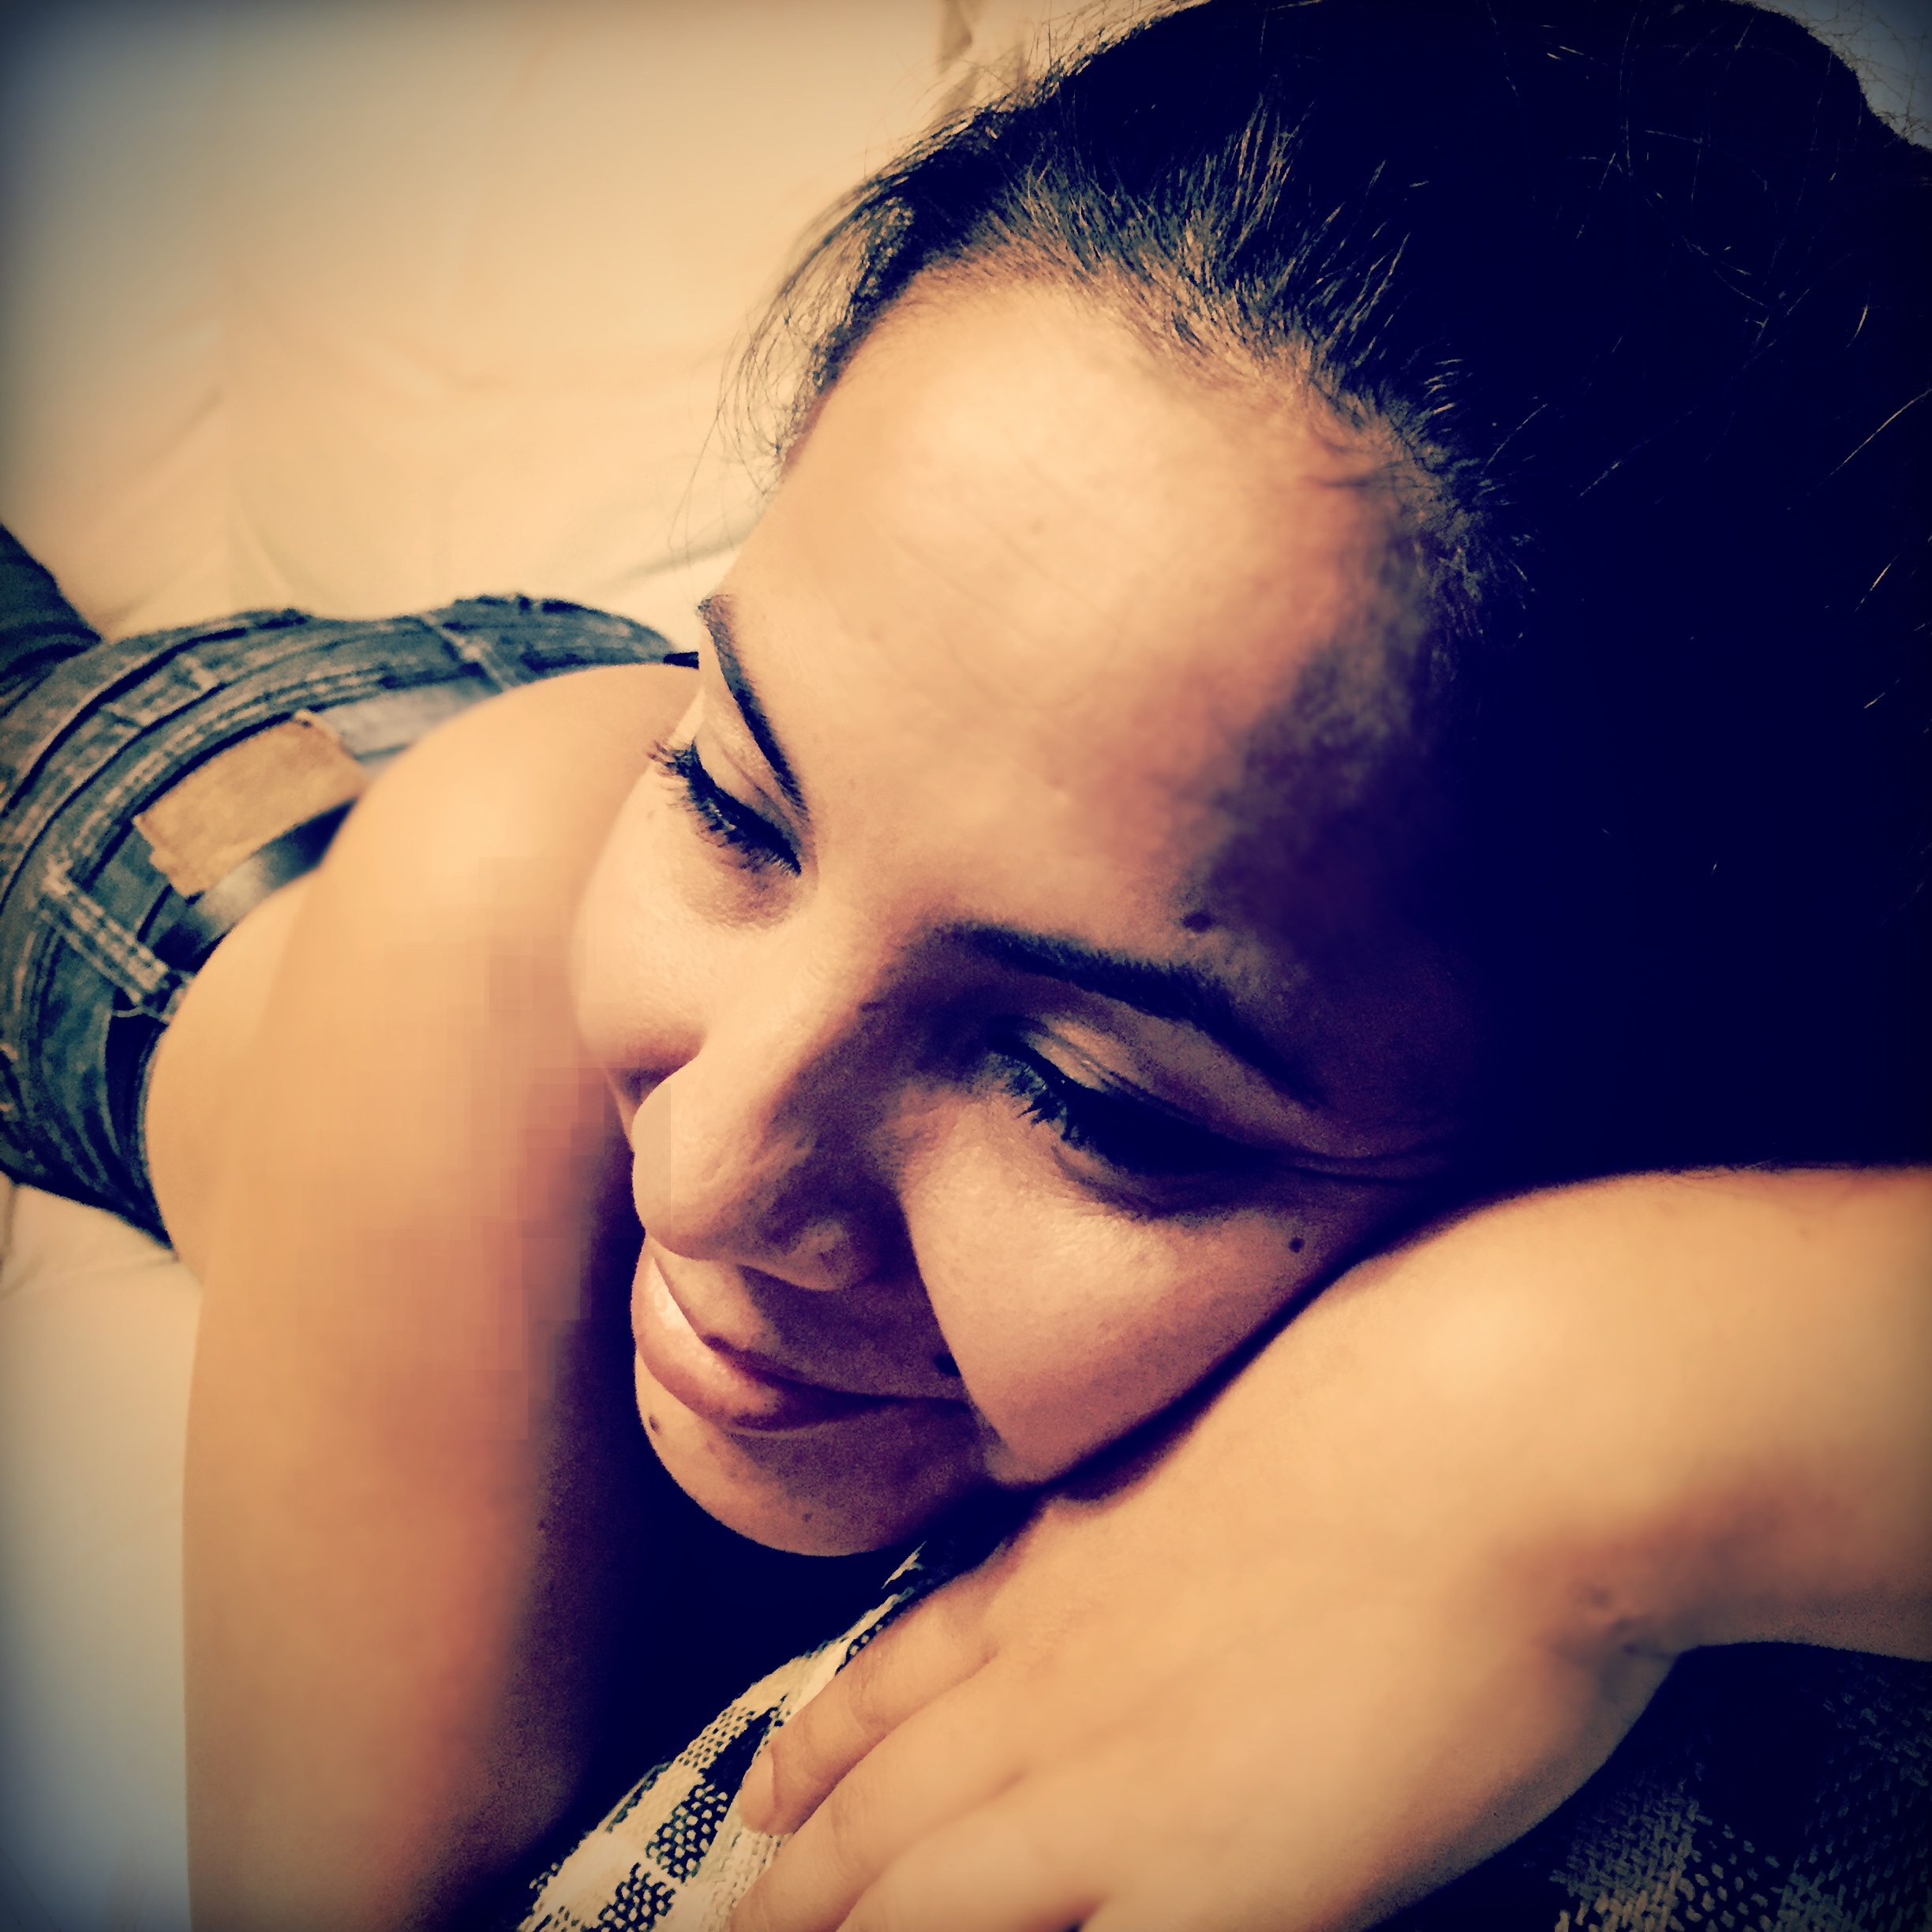
hand, person, girl, woman, portrait, model, relax, sleeping, peaceful, holiday, calm, blue, rest, arm, mouth, chest, close up, human body, face, relaxation, skin, beauty, sexy, organ, interaction, photo shoot, human action